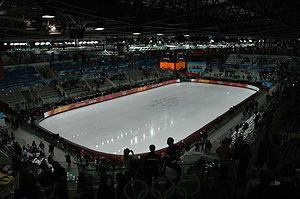
Les épreuves de patinage de vitesse sur piste courte aux Jeux olympiques de 2006 ont lieu du 12 au 25 février 2006 à Turin, en Italie.
Le Palavela, appelé auparavant Palazzo delle Mostre ou Palazzo a Vela, est une salle omnisports située à Turin, en Italie.
Les Jeux olympiques d'hiver de 2006, officiellement connus comme les XXᵉˢ Jeux olympiques d'hiver, ont lieu à Turin en Italie du 10 au 26 février 2006. Turin obtient les Jeux lors de sa première candidature en s'imposant face à la ville de Sion en Suisse. C'est la troisième fois qu'une ville italienne organise les Jeux après Cortina d'Ampezzo en hiver 1956 et Rome en été 1960. Le Comité d'organisation des Jeux olympiques d'hiver de 2006 à Turin est chargé de l'organisation des Jeux. Tous les sites de compétition se situent dans la province de Turin, principalement à Turin et Sestrières.